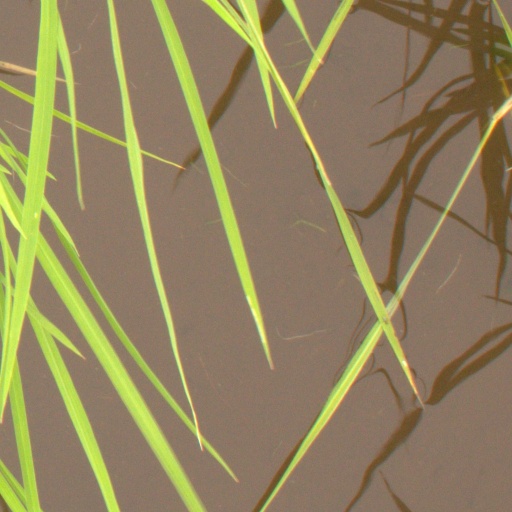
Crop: rice